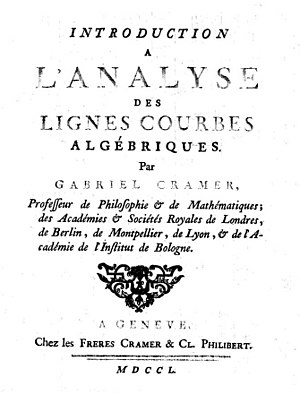
Gabriel Cramer
Introduction à l'analyse des lignes courbes algébriques, 1750
Gabriel Cramer var en schweizisk matematiker.